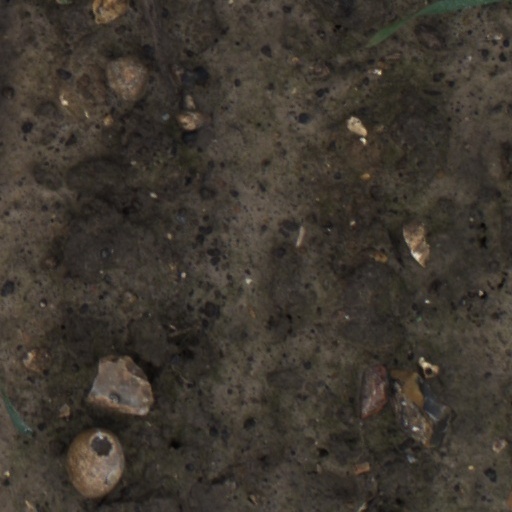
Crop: wheat